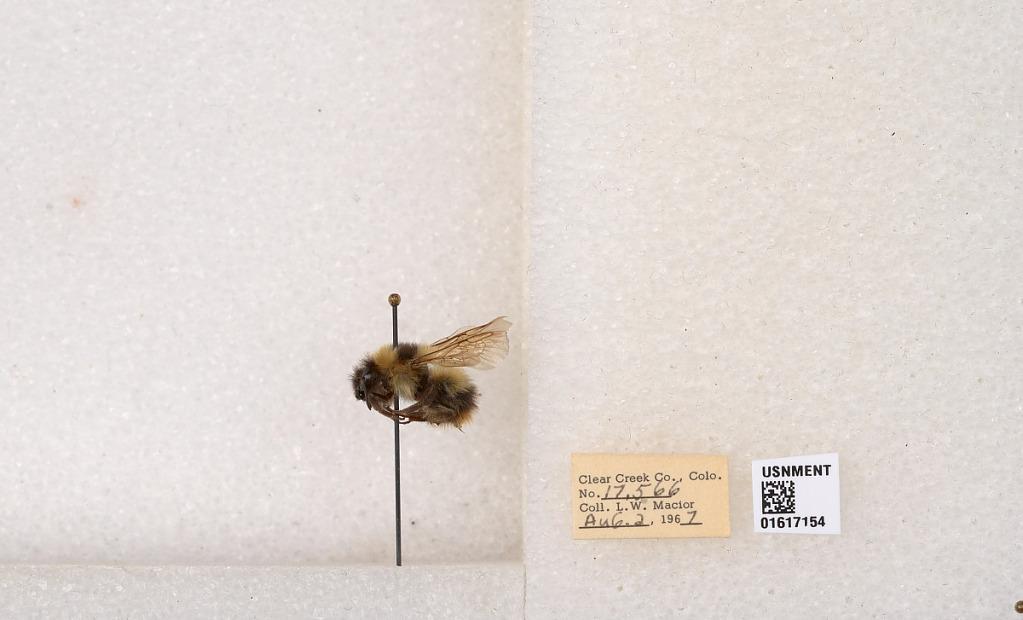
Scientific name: Bombus kirbyellus
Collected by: L. Macior
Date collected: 1967-8-2
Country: United States
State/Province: Colorado
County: Clear Creek
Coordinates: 39.6891, -105.644